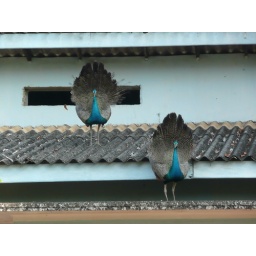
Peacocks dancing on a roof of an abandoned house that was destroyed by the tsunami, in Tangalla, Sri Lanka